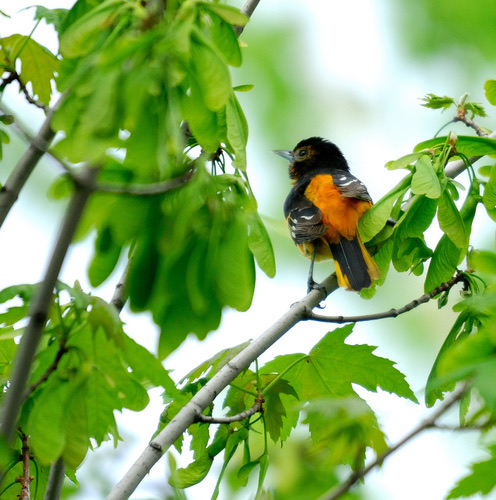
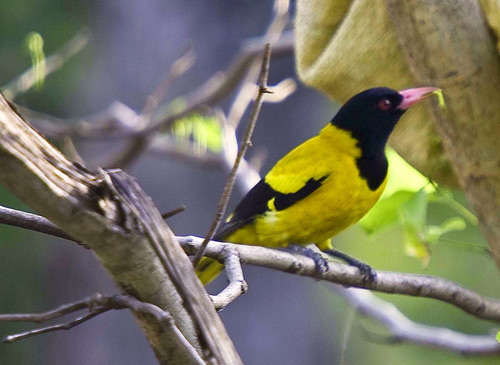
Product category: misc
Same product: yes